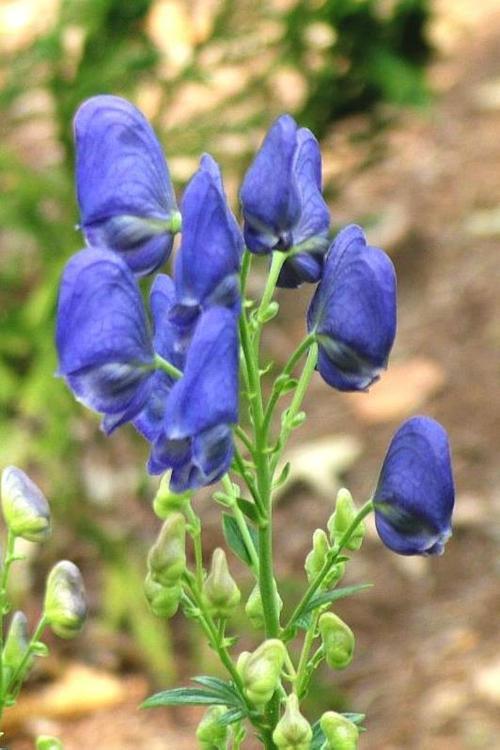
Label: monkshood